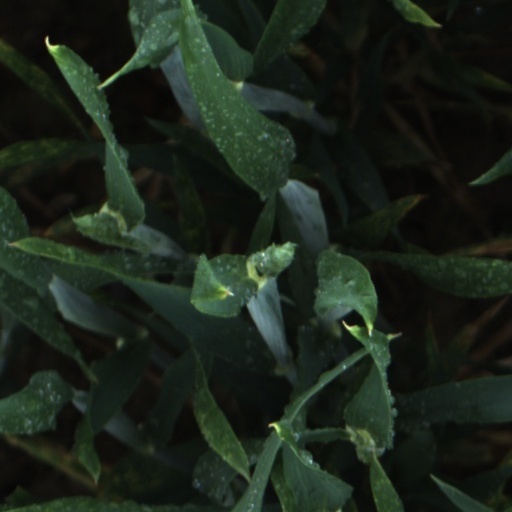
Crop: wheat